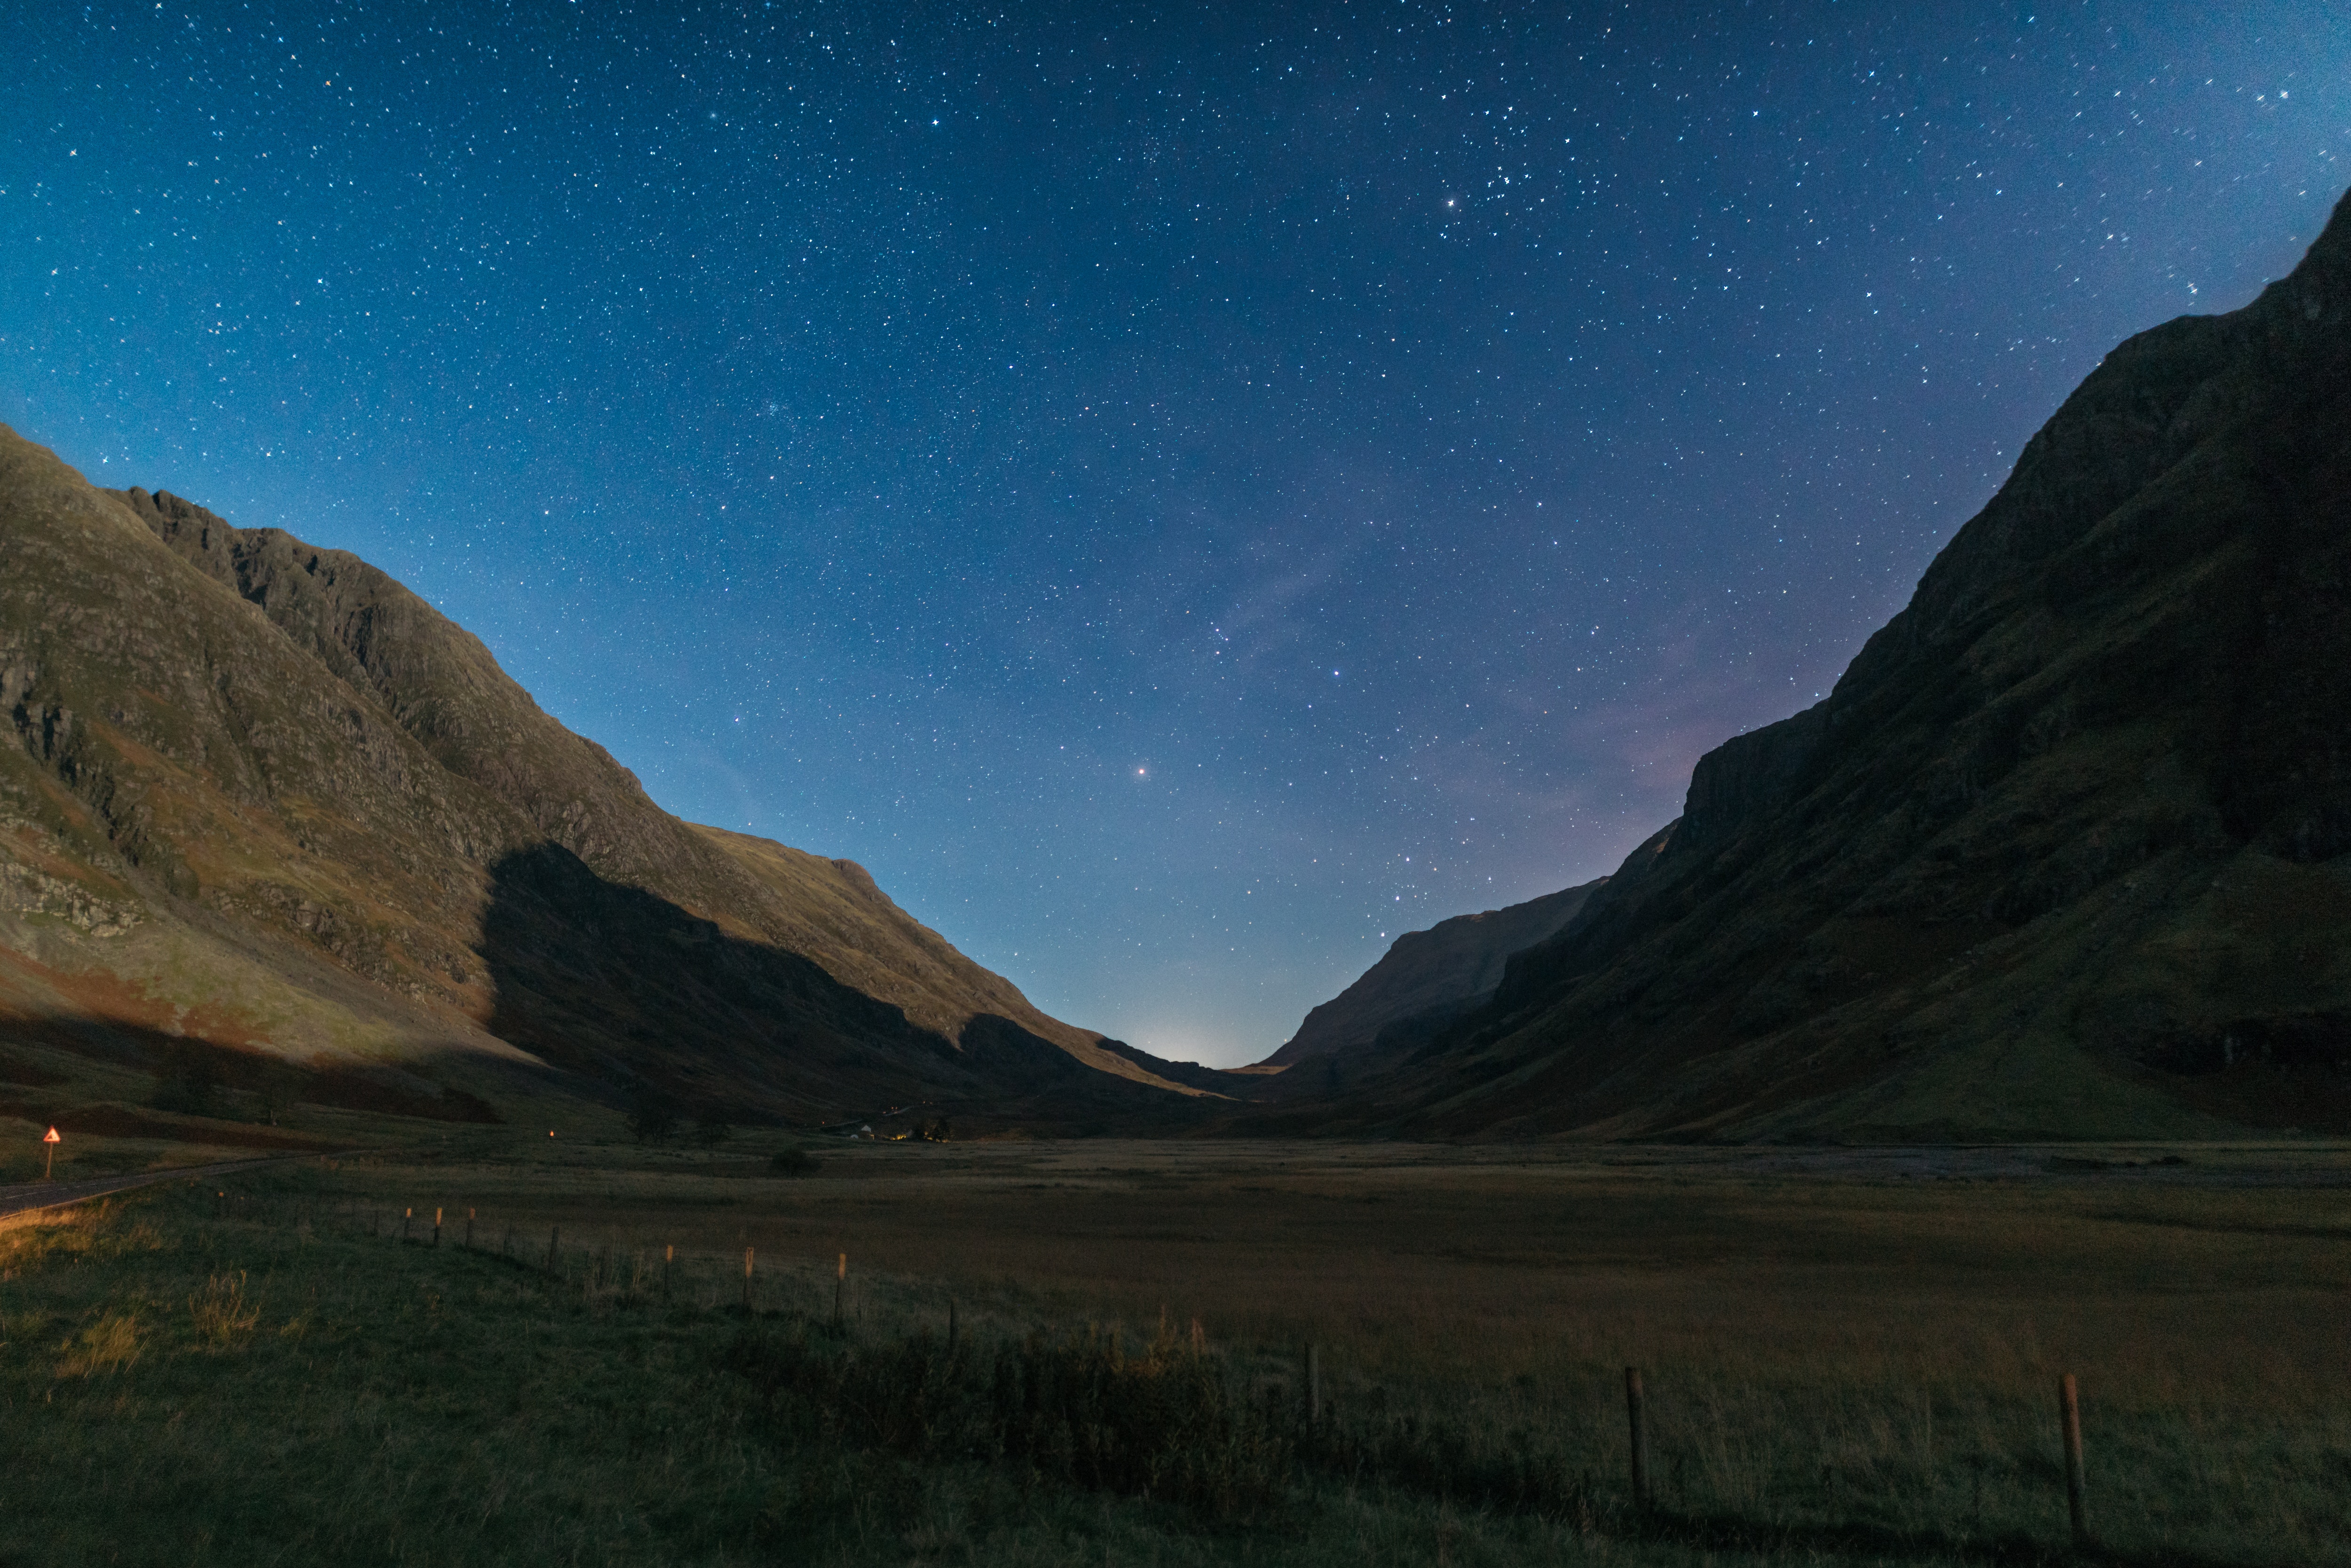
sky, highland, nature, atmosphere, wilderness, mountain, night, geological phenomenon, valley, mountain range, landscape, national park, plateau, outer space, fell, ecoregion, hill, tundra, mountain pass, star, mount scenery, dawn, horizon, elevation, earth, meteorological phenomenon, darkness, astronomical object, computer wallpaper, cloud, plain, grassland, moonlight, fjord